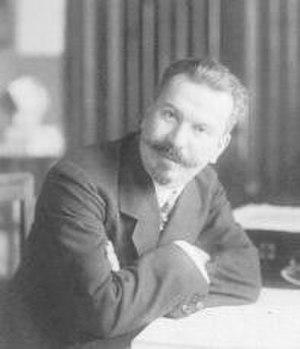
Sergueï Nikiforovich Vassilenko est un compositeur et professeur de musique russe dont les compositions montrent une forte tendance au mysticisme.